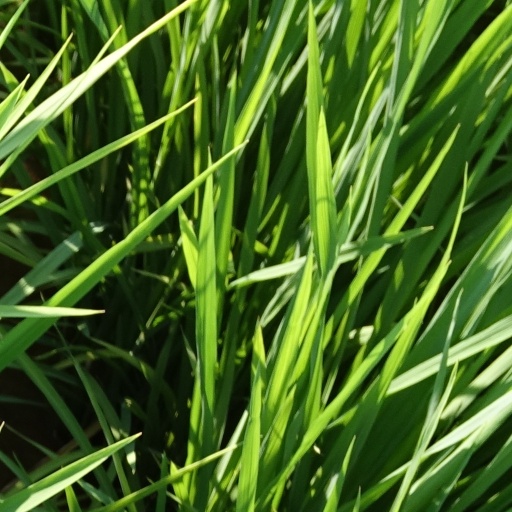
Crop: rice